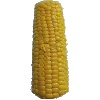
Label: Corn 1